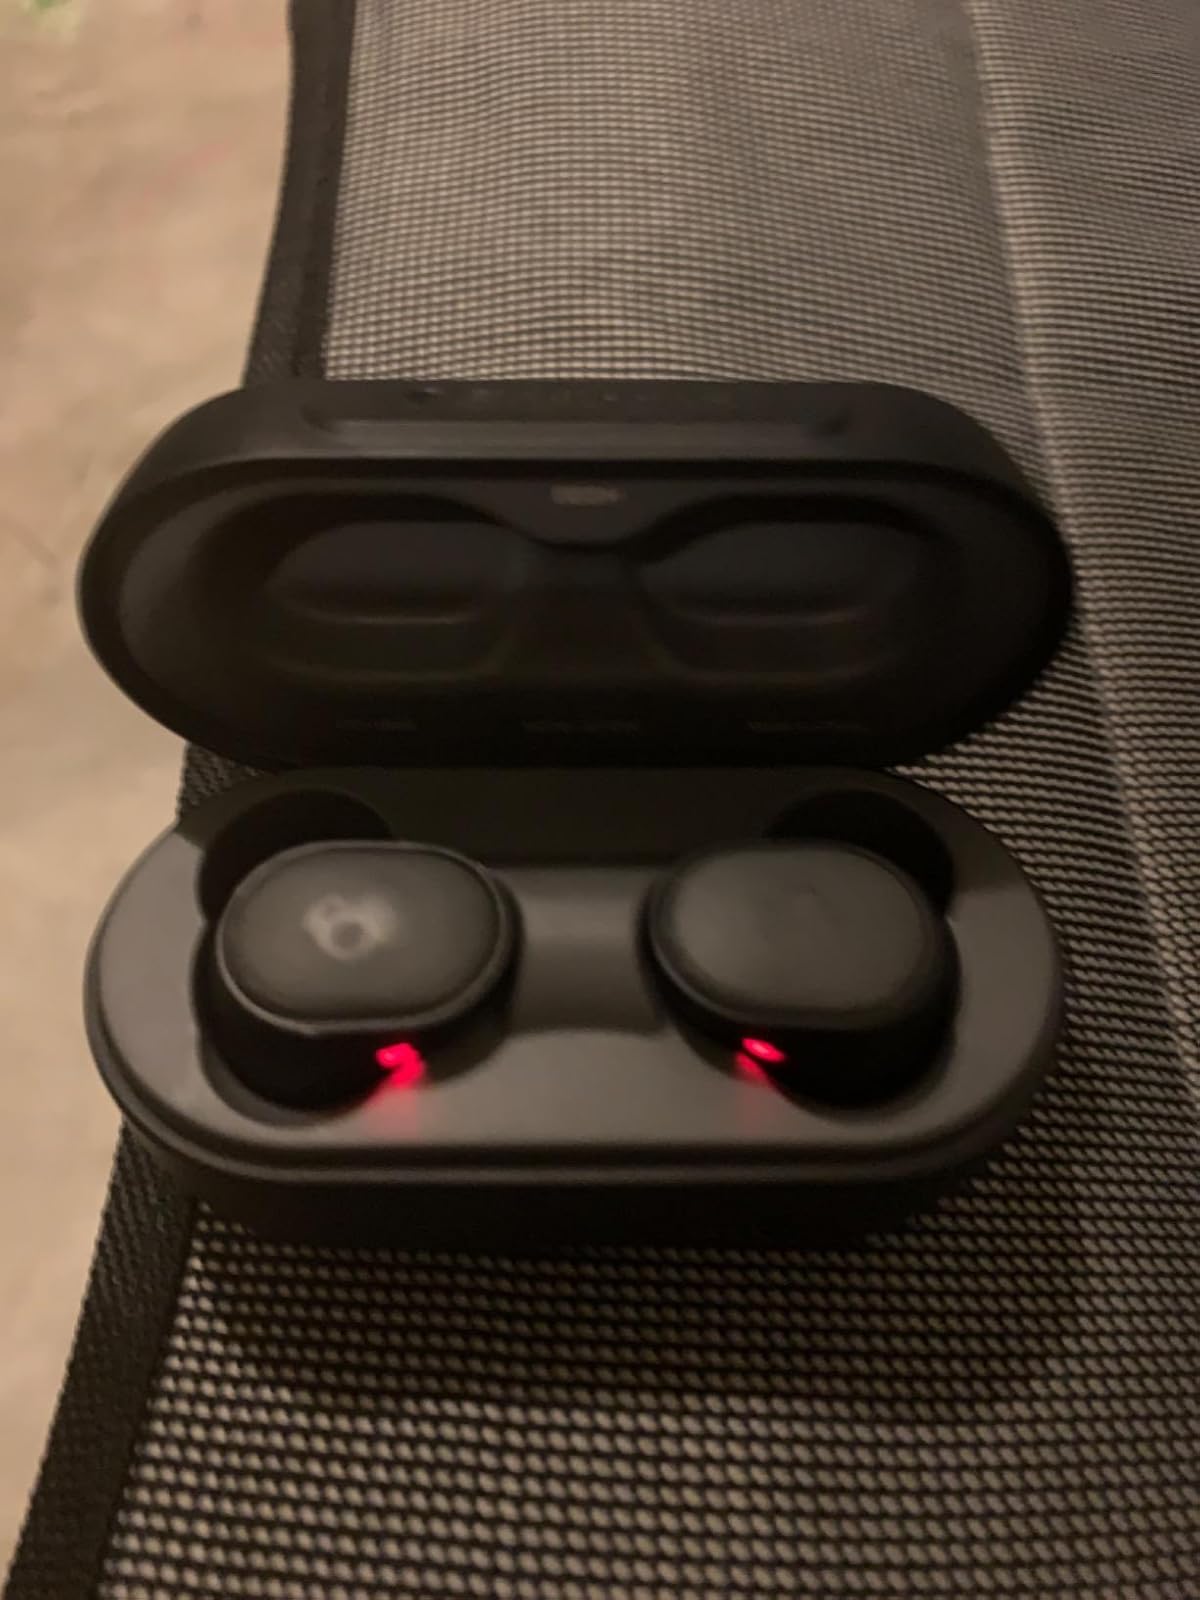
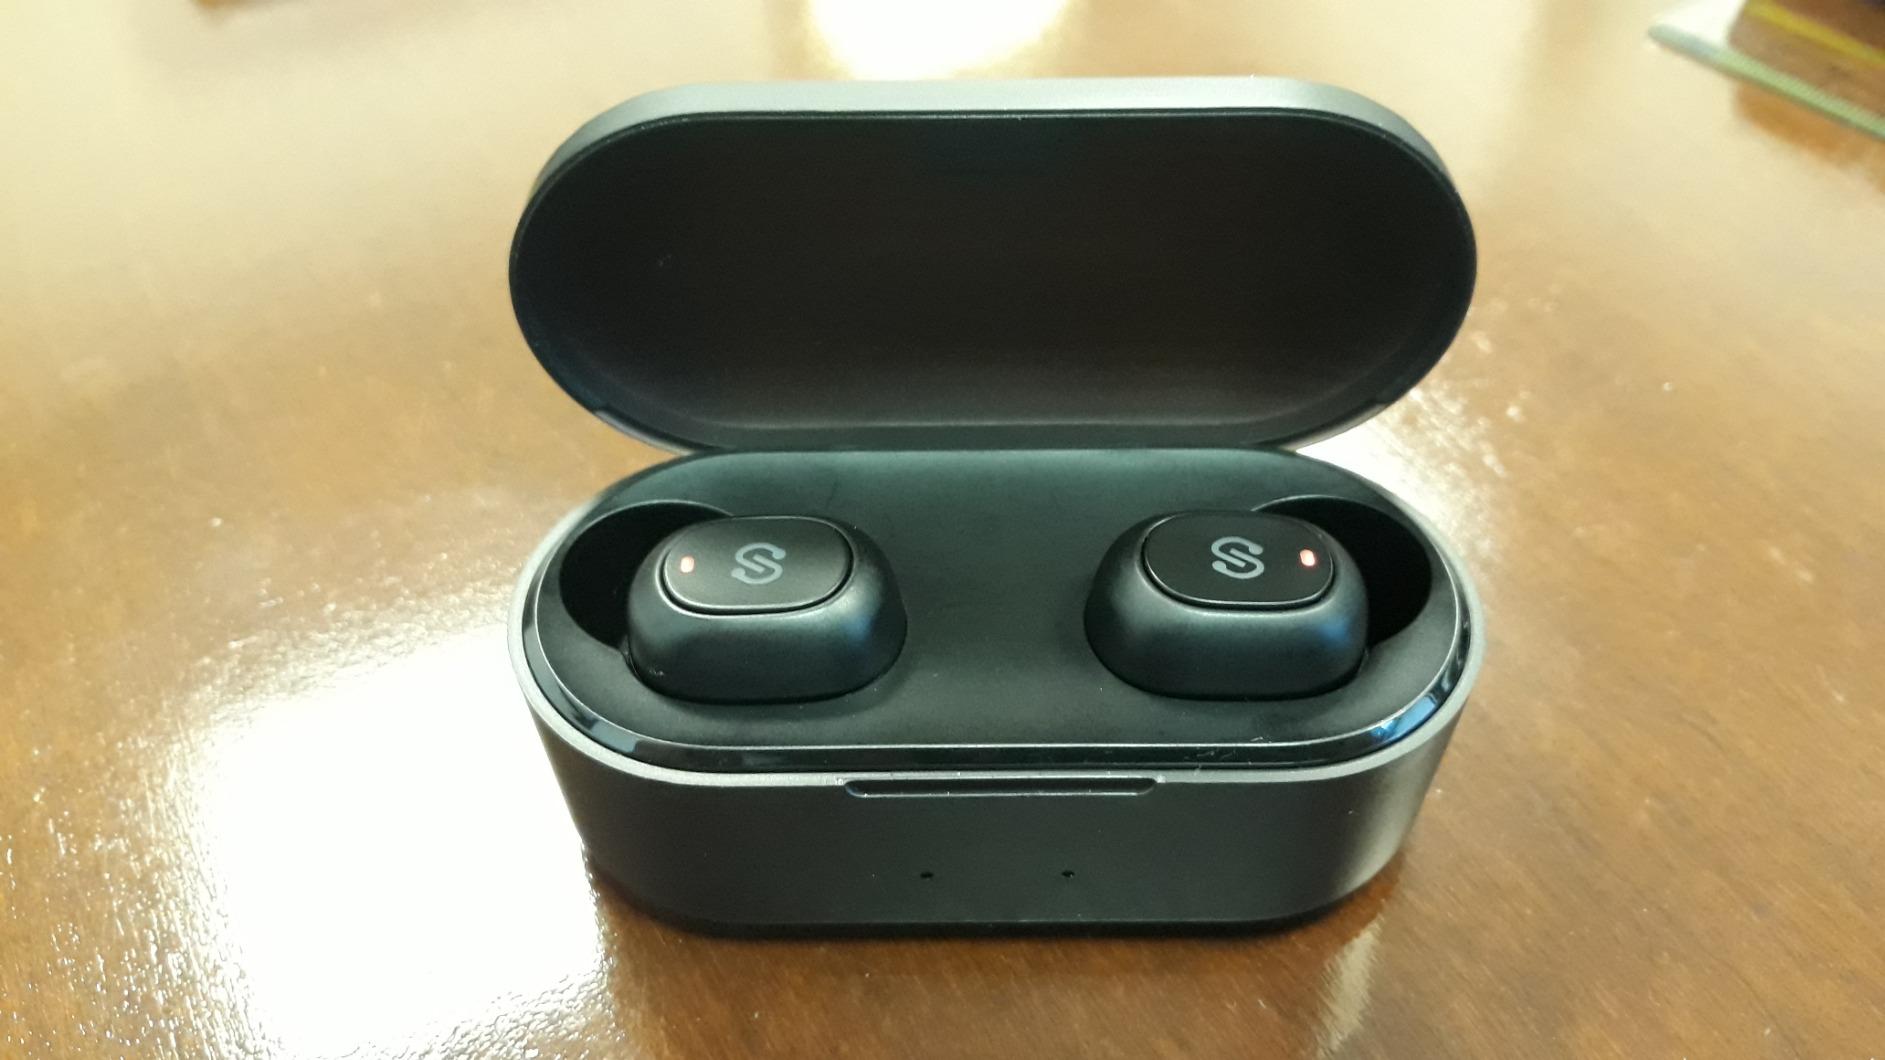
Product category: earbuds
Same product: no